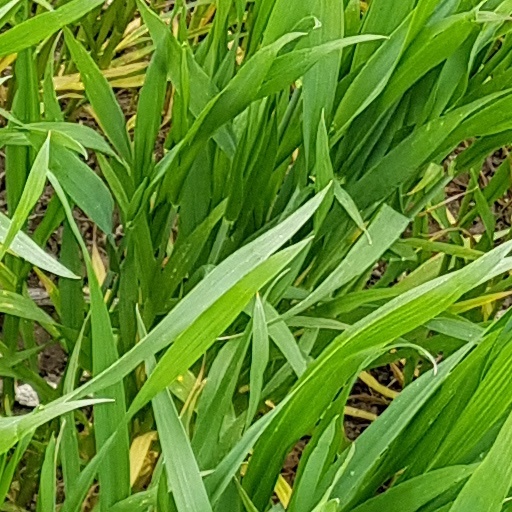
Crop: wheat